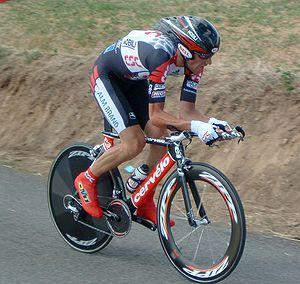
Le cyclisme sur route est un sport, une des disciplines du cyclisme. Il est disputé au niveau amateur mais aussi professionnel dans de nombreux pays. Les participants, cyclistes ou coureurs cyclistes disputent des compétitions sur route. Ce sport est proche du cyclisme sur piste ou du cyclo-cross les compétiteurs pouvant parfois être les mêmes. Le cyclisme sur route est un sport très exigeant qui est à distinguer du cyclotourisme, sport amateur dans lequel le loisir et le tourisme sont privilégiés.
Le contre-la-montre cycliste est le format le plus connu d'une épreuve de contre-la-montre réalisée en cyclisme.